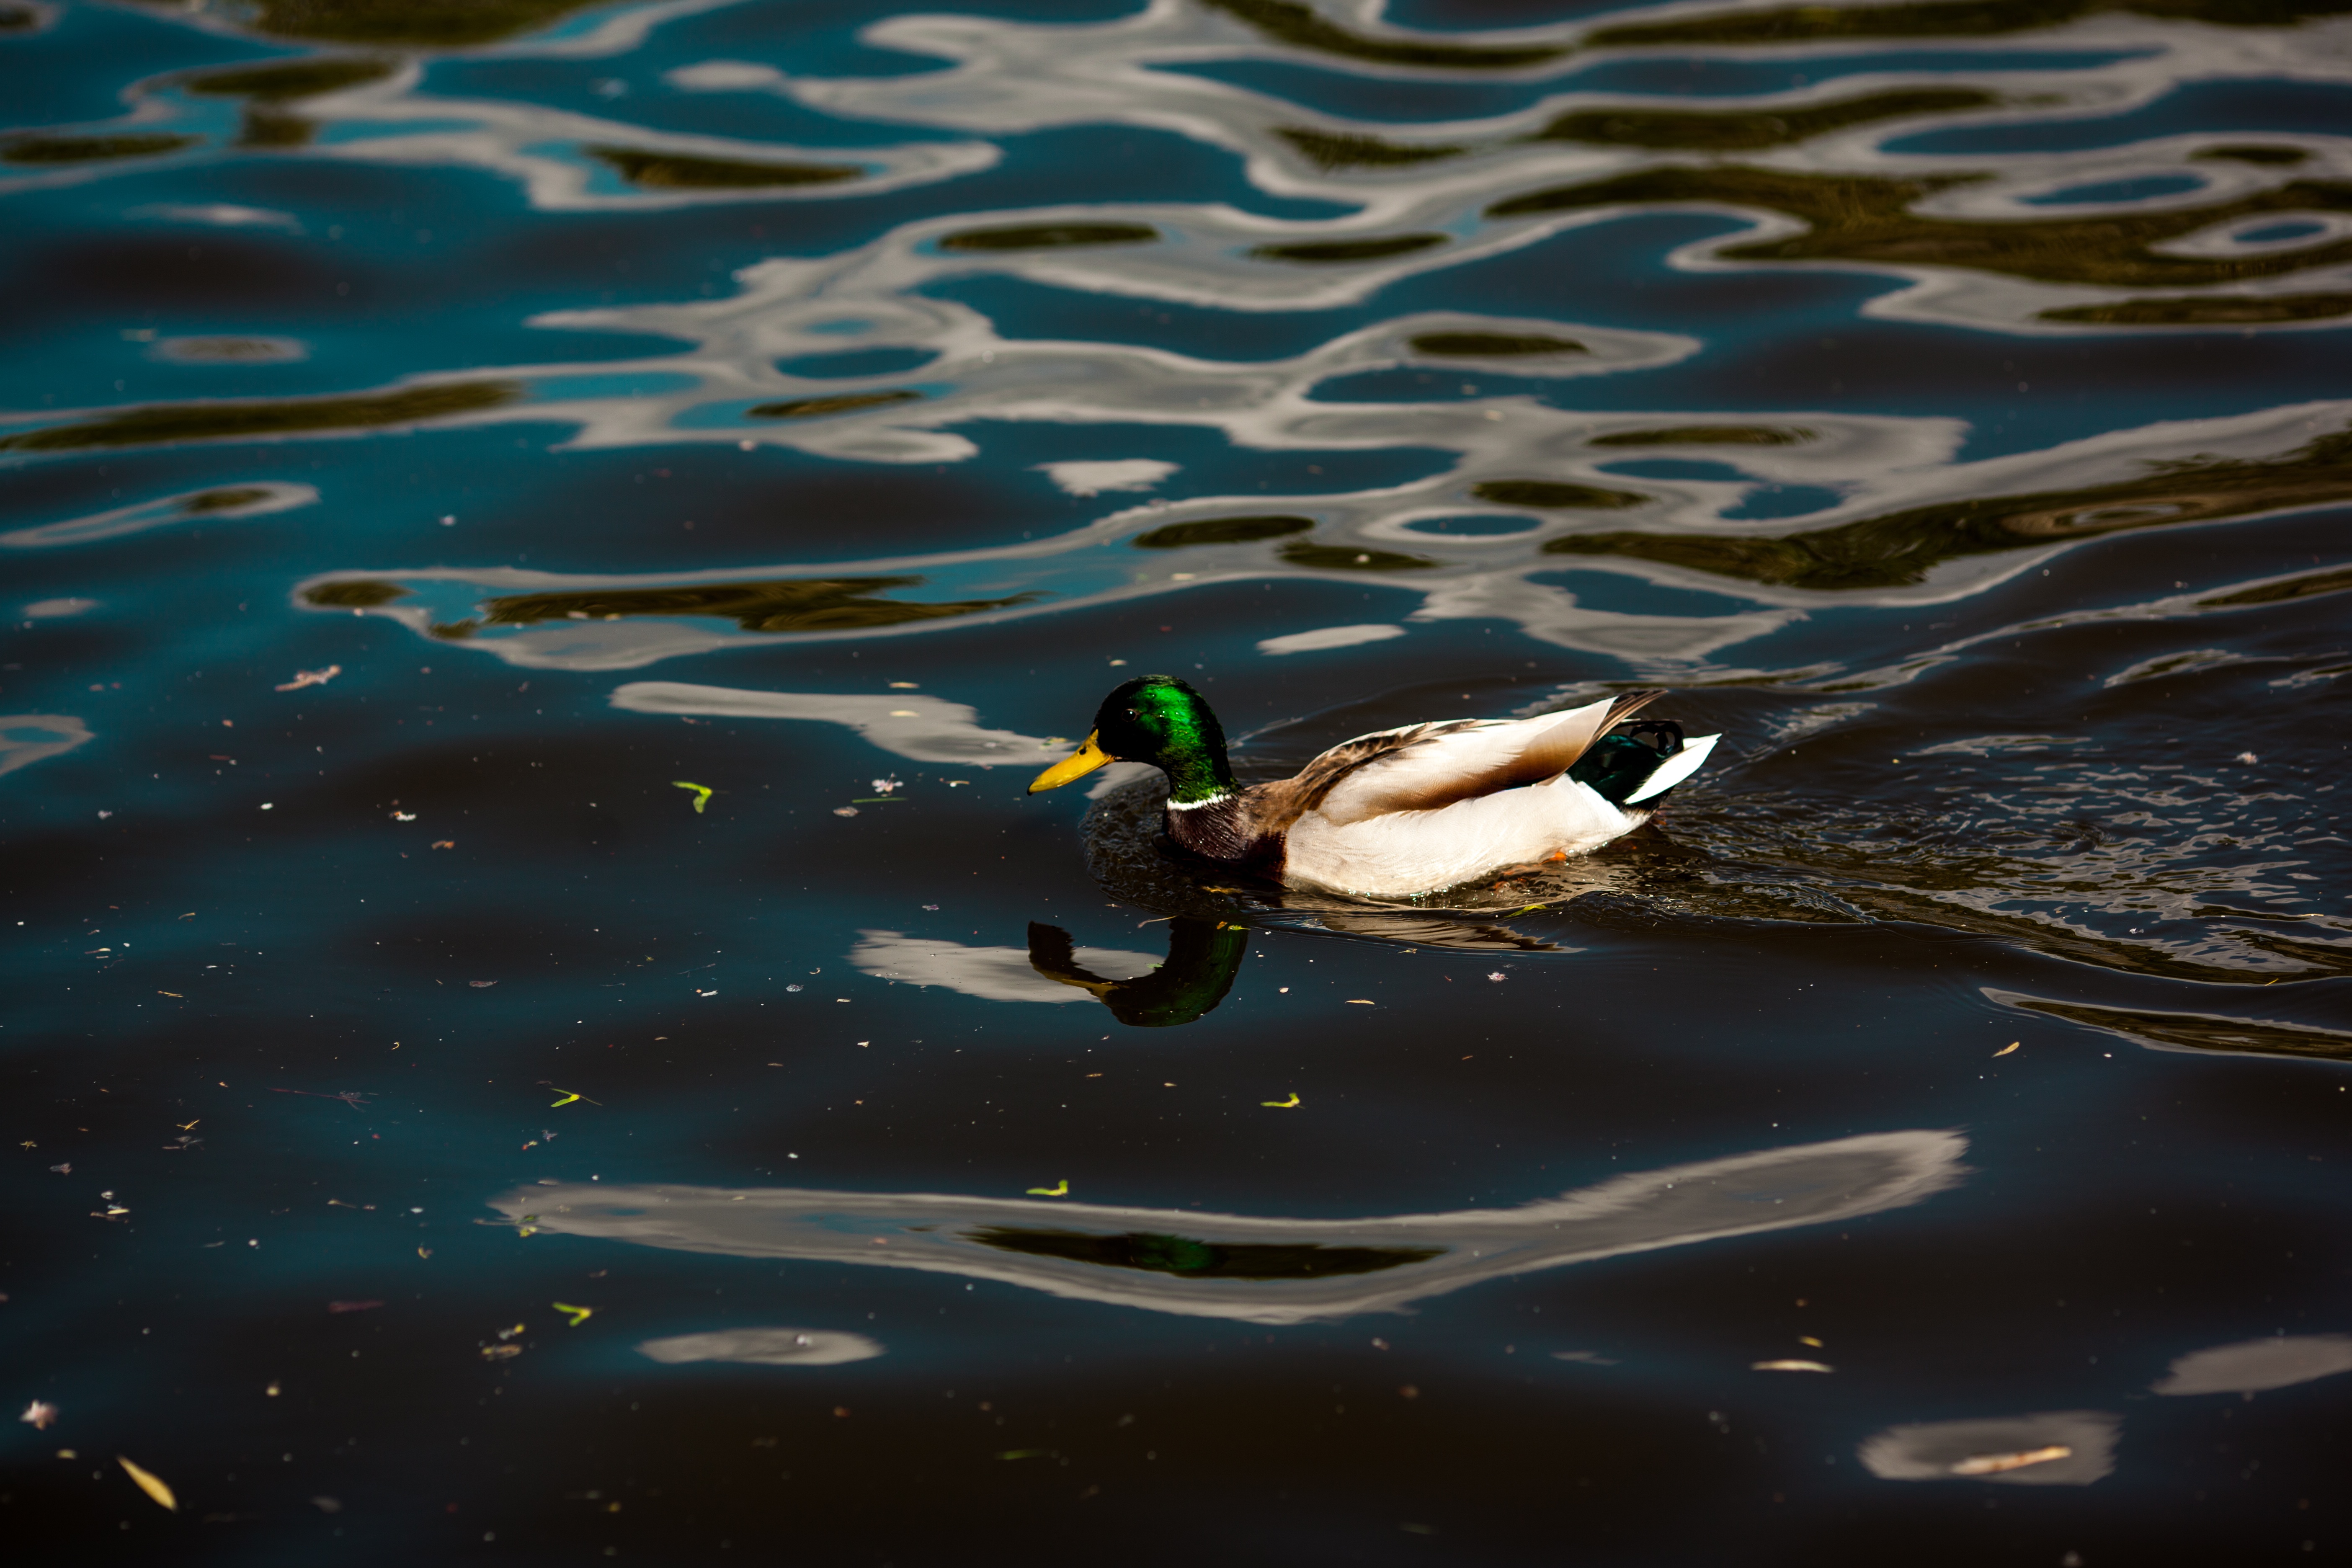
water, nature, bird, wing, reflection, duck, vertebrate, waterfowl, water bird, mallard, ducks geese and swans